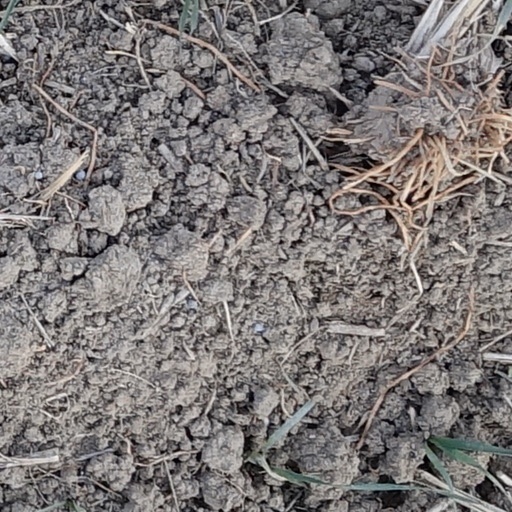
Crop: wheat